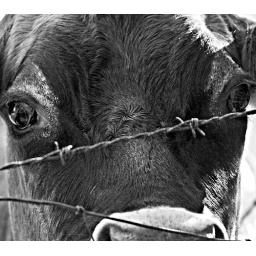
The cow was grazing in a grassy vermont field when I approached the barbed wire fence it became curious.